Hearts Adrift

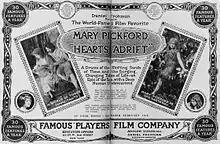
Advertisement from a trade magazine

The film bears a great resemblance to the 1911 story "As the Sparks Fly Upward" by Cyrus Townsend Brady. The film did not credit Brady, who sued the studio. The film's story also bears resemblance to the 1908 novel "The Blue Lagoon" by Henry De Vere Stacpoole. The story was also filmed various times under the title "The Blue Lagoon", in a 1923 version, a 1949 version starring Jean Simmons, and a 1980 version starring Brooke Shields.